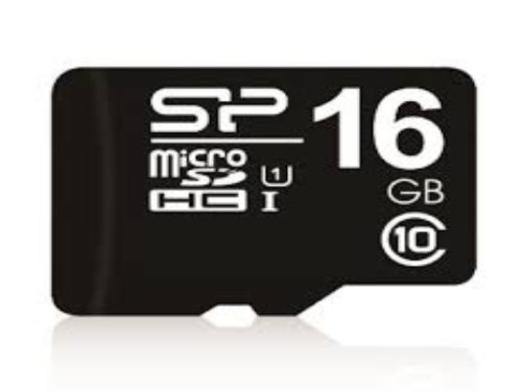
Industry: Electronic